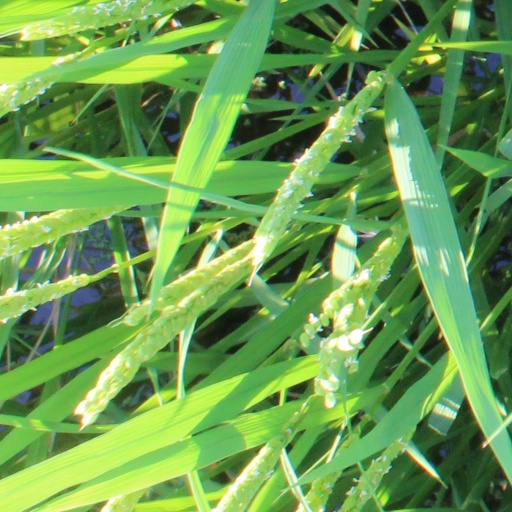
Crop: rice